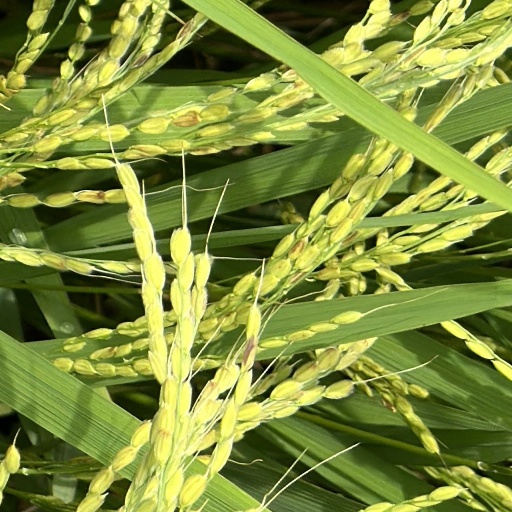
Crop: rice